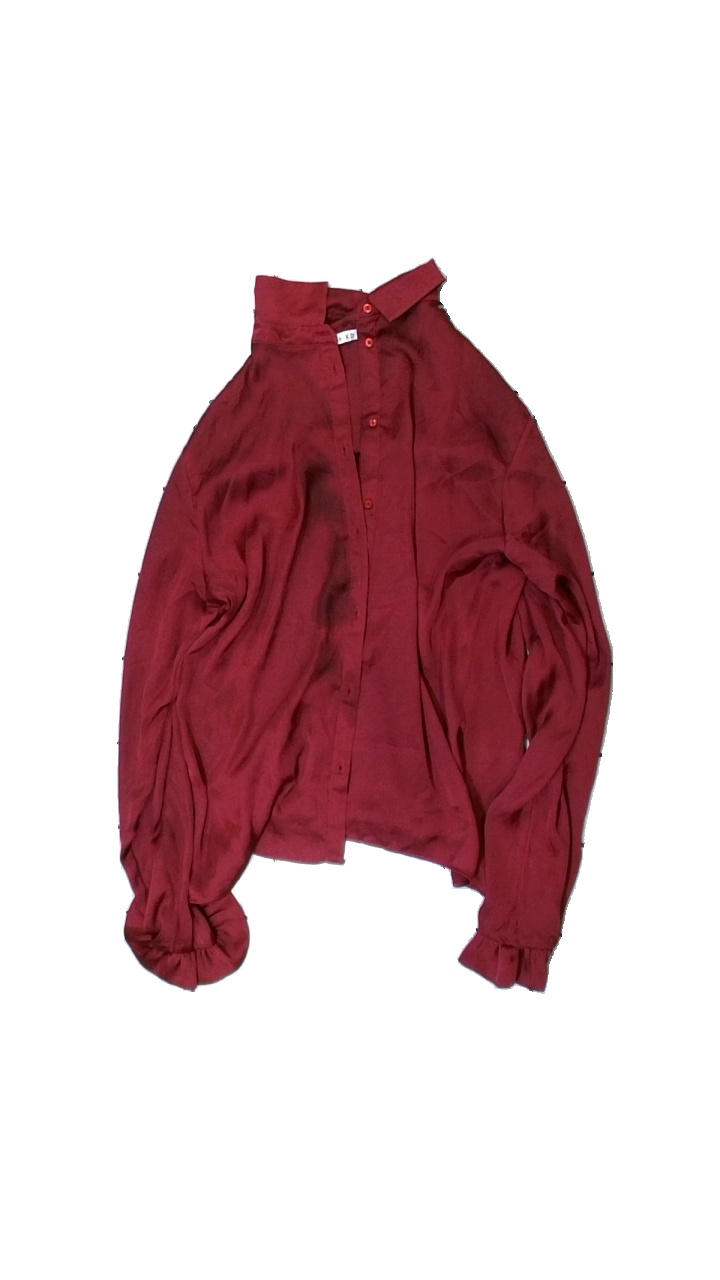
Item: Shirt (Ladies)
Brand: Na-kd
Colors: Purple
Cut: Regular
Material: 100% polyester
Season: All
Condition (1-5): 3
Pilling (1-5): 5
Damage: stained
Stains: Major
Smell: Minor
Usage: Export
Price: <50